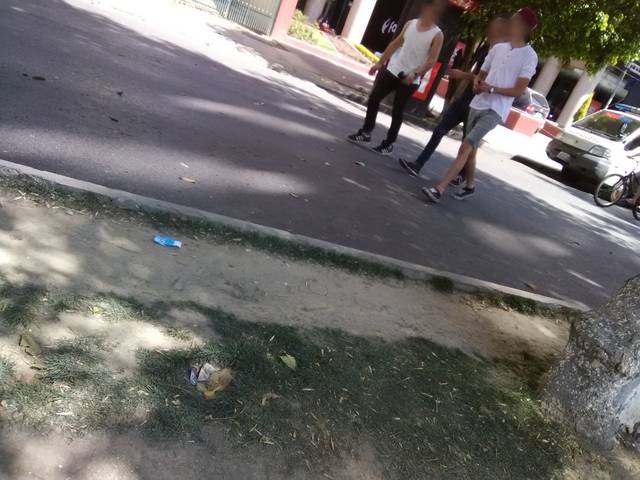
Region: Bolivia
Coordinates: -17.373, -66.157